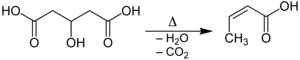
L'acide isocrotonique, ou acide cis-2-buténoïque, est un acide carboxylique insaturé à chaîne courte, de formule H₃C–CH=CH–COOH. C'est l'isomère cis de l'acide crotonique. Il peut être obtenu par distillisation de l'acide β-hydroxyglutarique à faible pression.